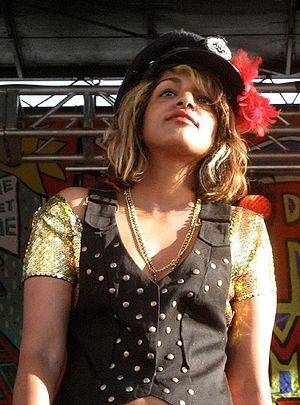
Mathangi « Maya » Arulpragasam dite M.I.A., née le 18 juillet 1975 à Hounslow, est une autrice-compositrice-interprète, rappeuse, chanteuse, productrice, activiste, mannequin et styliste anglaise d'origine tamoule du Sri Lanka.
Chillin est une chanson du rappeur américain Wale. La piste est en collaboration avec l’artiste Lady Gaga. Il s’agit du premier single de son premier album, Attention Deficit. Il sort officiellement le 2 juin 2009. Un remix du titre intitulé Chillin est présent dans le mixtape de Wale, Back to the Feature.